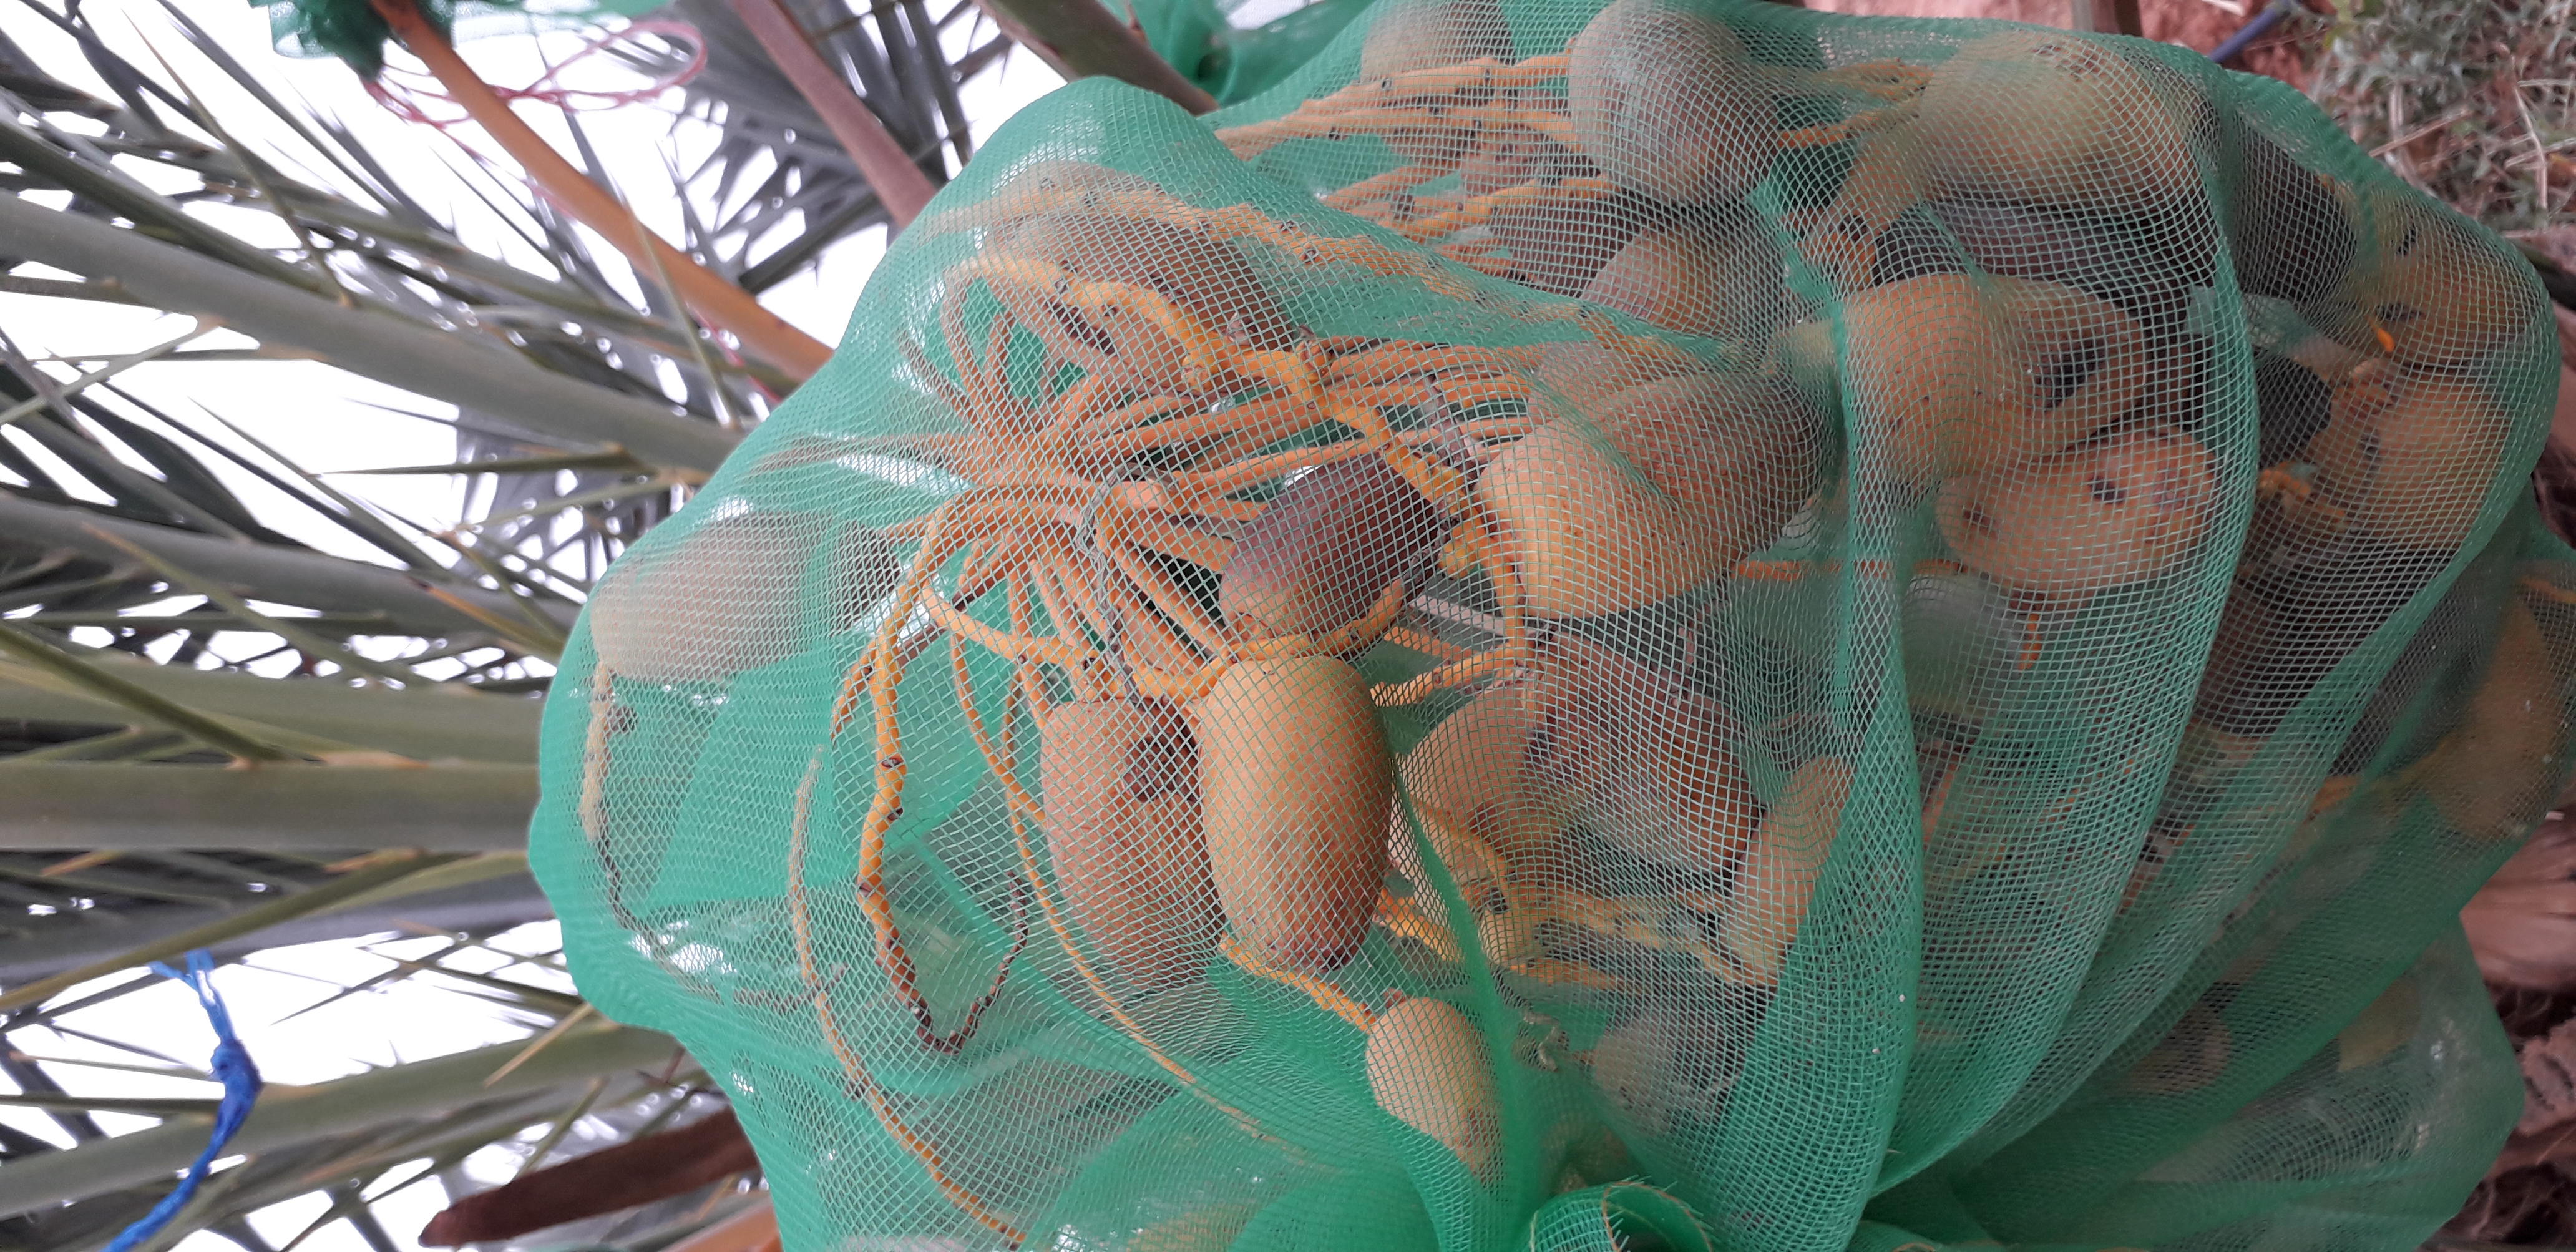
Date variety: Boumajhoul